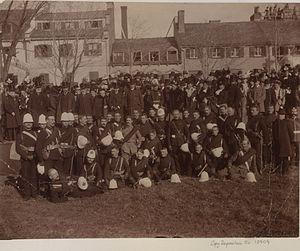
Groupe des officiers du Contingent Canadien.
Cet article traite des événements qui se sont produits durant l'année 1899 au Québec.